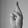
ASL letter: R